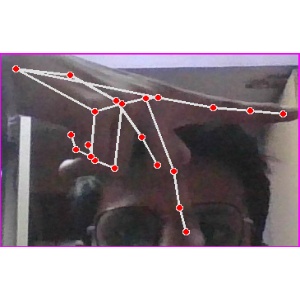
अक्षर: प